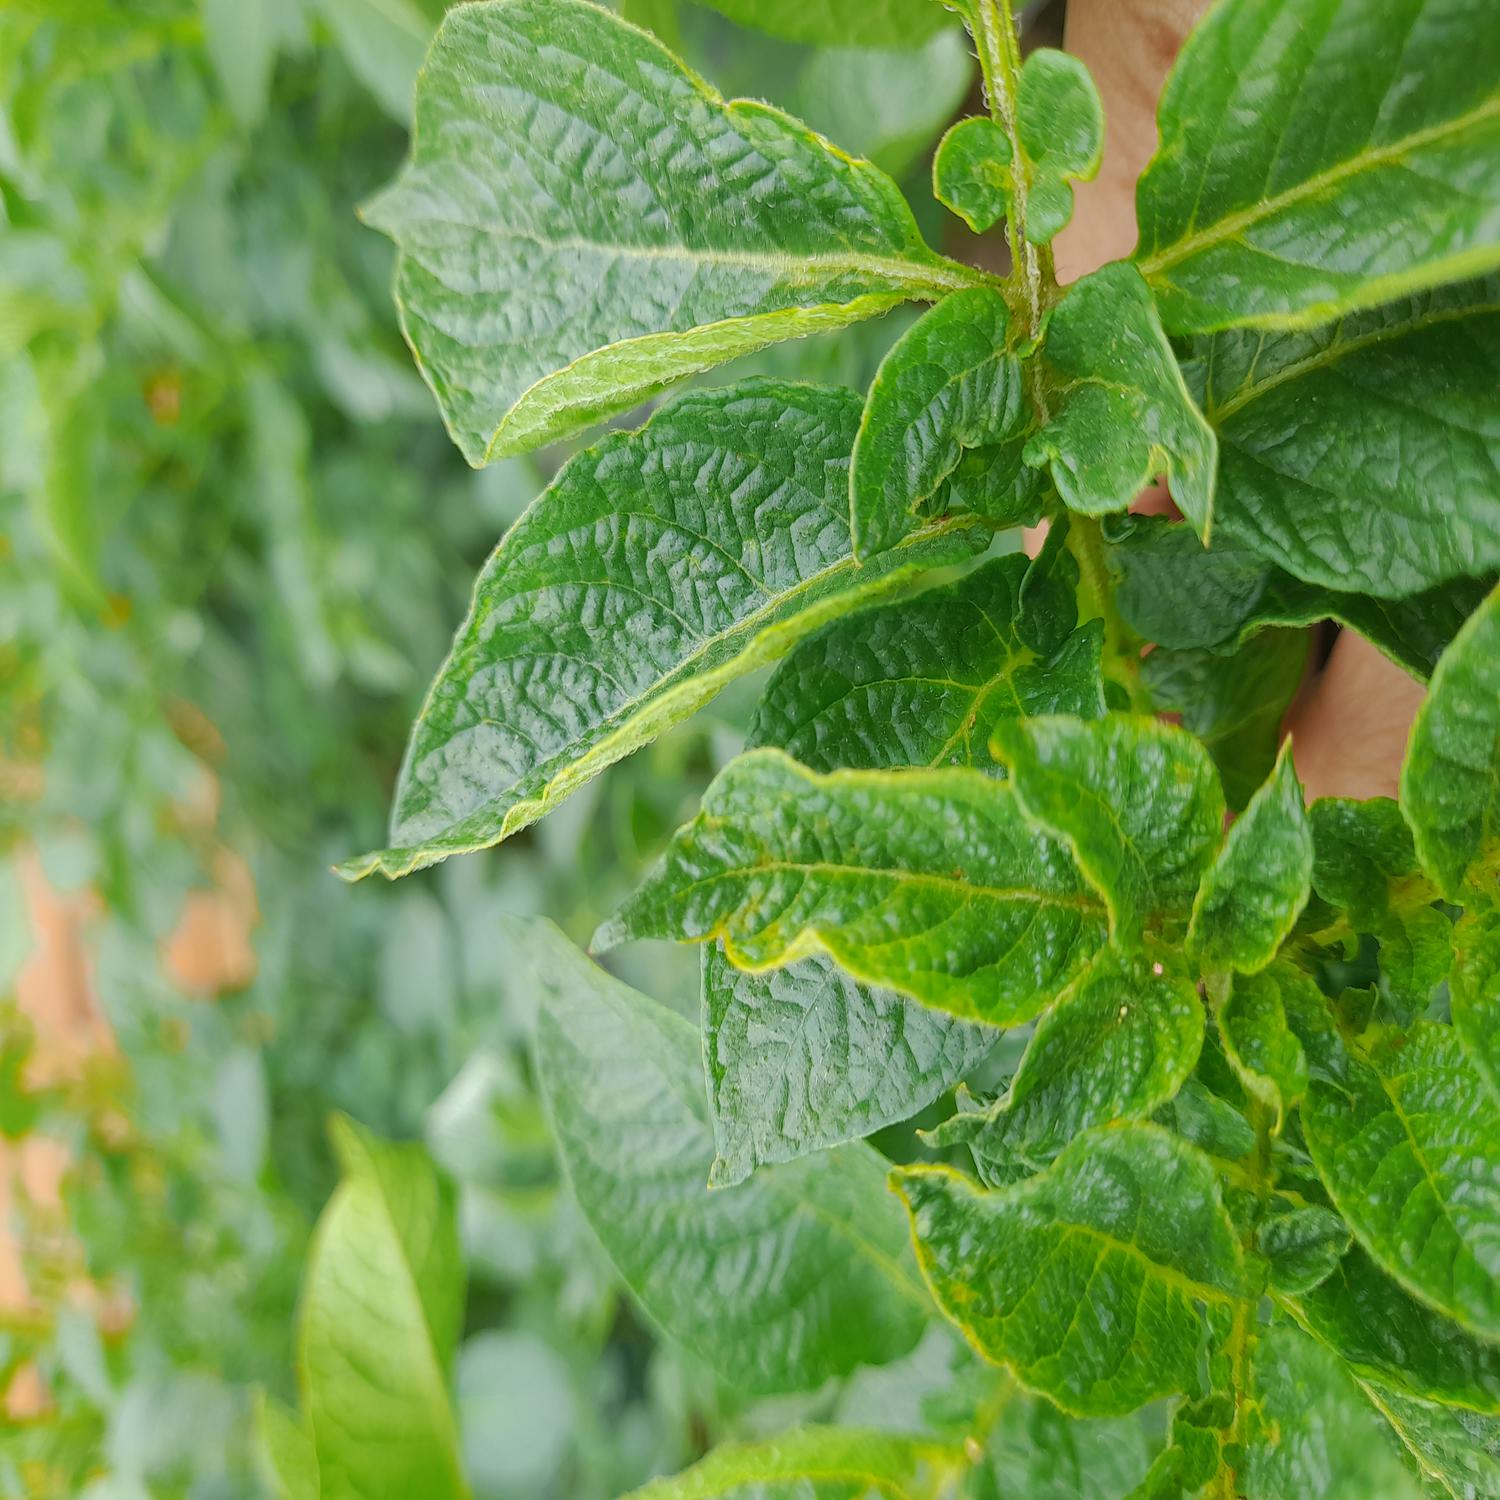
Etiqueta: Virus